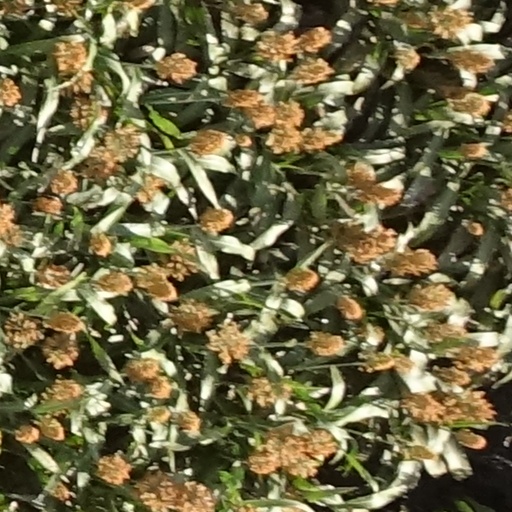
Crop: sorghum